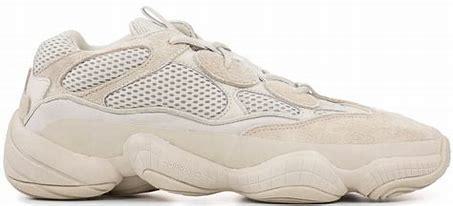
Brand: Adidas
Model: Yeezy 500